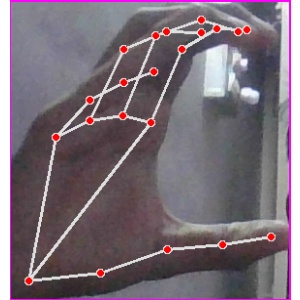
अक्षर: ऋ